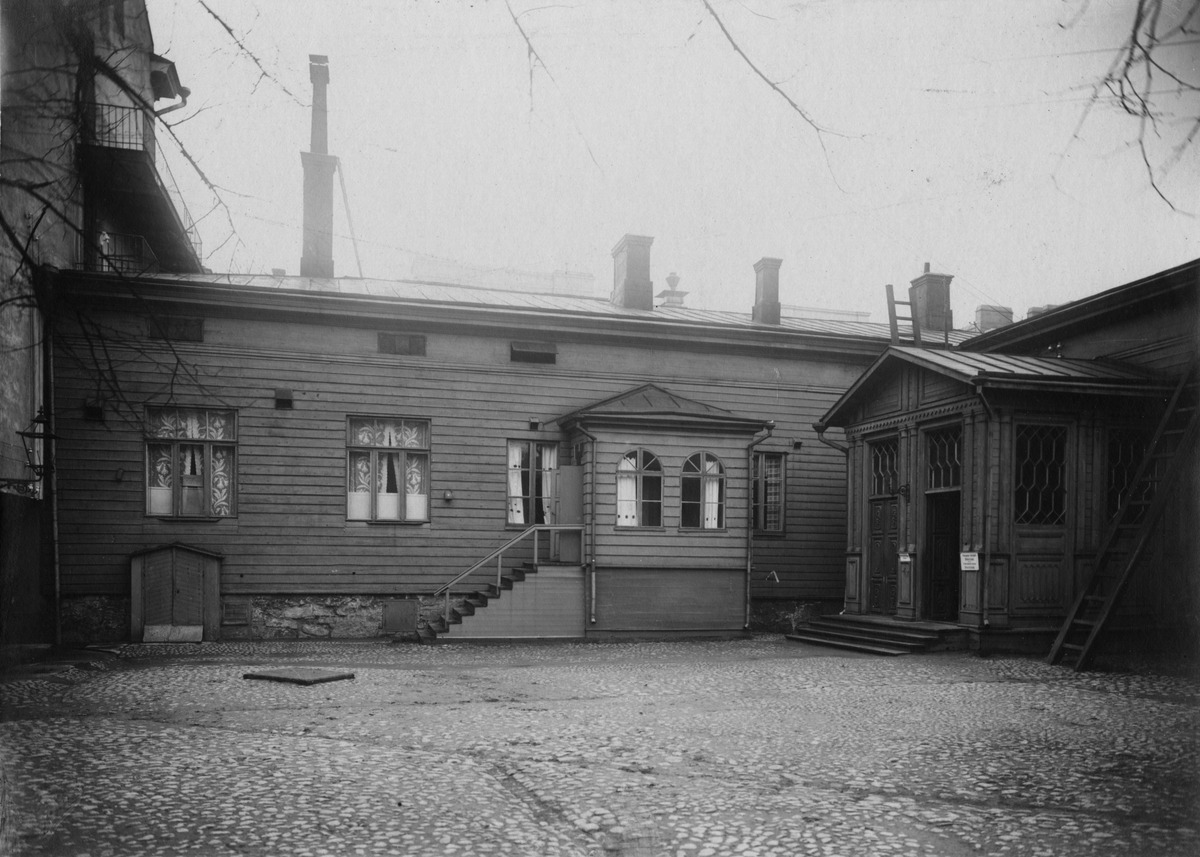
Bulevardi 7, 9
sisällön kuvaus: Bulevardi 7, 9. Pihakuva. Kuvaan merkitty nuolella tontinrajakohta. mustavalkoinen
Kuvaaja: Brander, Signe, valokuvaaja
Ajankohta: kuvausaika 1913
Paikka: Suomi, Uusimaa, Helsinki, Kamppi Helsinki, Bulevardi 7, 9
Aiheet: puurakennukset, päällysteet, kivirakenteet, pihat